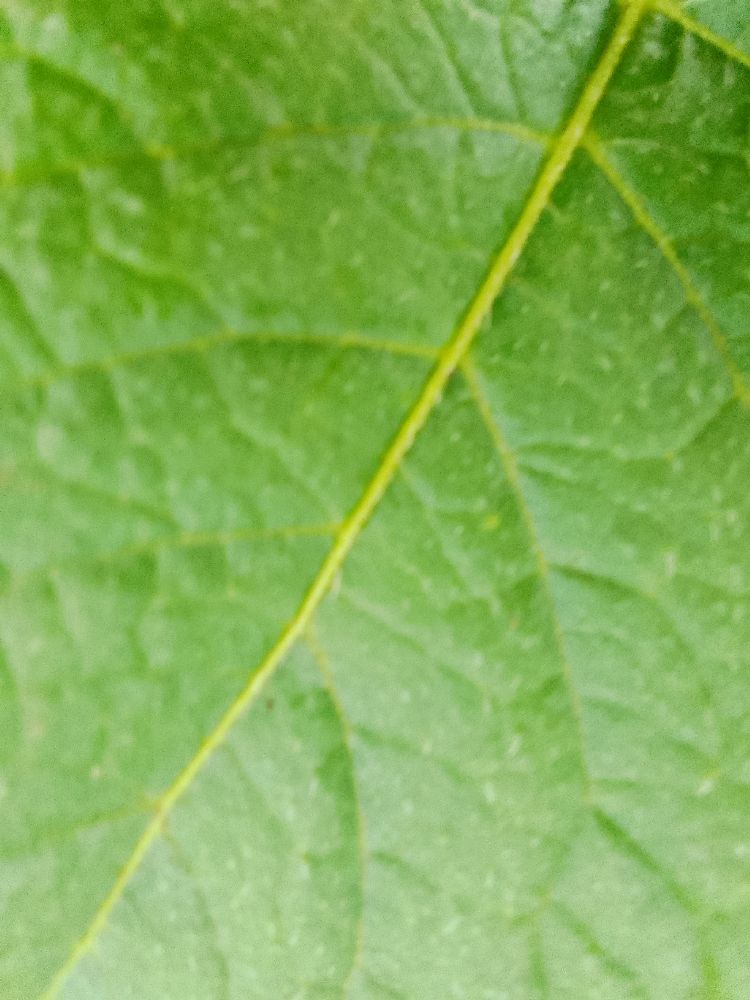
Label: Healthy